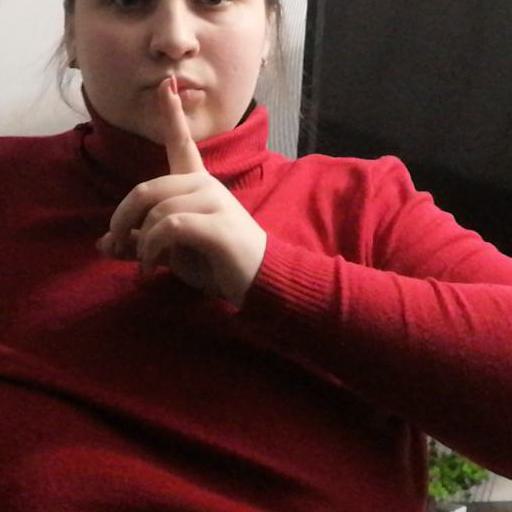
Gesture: mute